Giganotosaurus

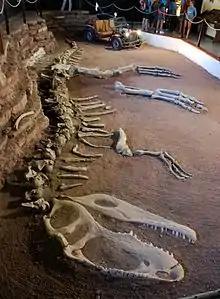
Holotype skeleton with reconstructed skull, arm, and feet, on the floor in EBPM

One of the features of theropod dinosaurs that has attracted most scientific interest is the fact that the group includes the largest terrestrial predators of the Mesozoic Era. This interest began with the discovery of one of the first known dinosaurs, "Megalosaurus", named in 1824 for its large size. More than half a century later in 1905, "Tyrannosaurus" was named, and it remained the largest known theropod dinosaur for 90 years, though other large theropods were also known. The discussion of which theropod was the largest was revived in the 1990s by new discoveries in Africa and South America. In their original description, Coria and Salgado considered "Giganotosaurus" at least the largest theropod dinosaur from the southern hemisphere, and perhaps the largest in the world. They conceded that comparison with "Tyrannosaurus" was difficult due to the disarticulated state of the cranial bones of "Giganotosaurus", but noted that at , the femur of "Giganotosaurus" was 5 cm (2 in) longer than that of "Sue", the largest known "Tyrannosaurus" specimen, and that the bones of "Giganotosaurus" appeared to be more robust, indicating a heavier animal. They estimated the skull to have been about 1.53 m (5 ft) long, and the whole animal to have been 12.5 m (41 ft) long, with a weight of about .